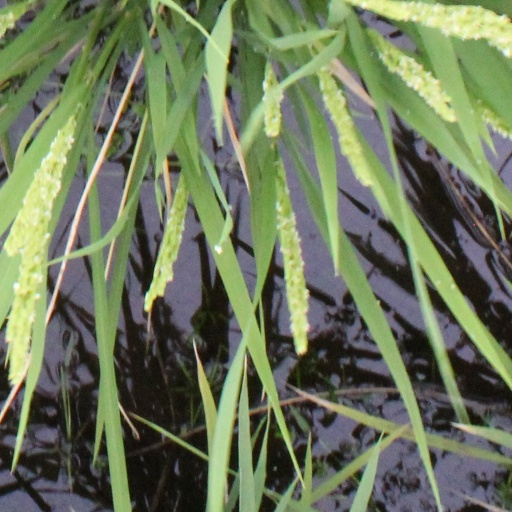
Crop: rice